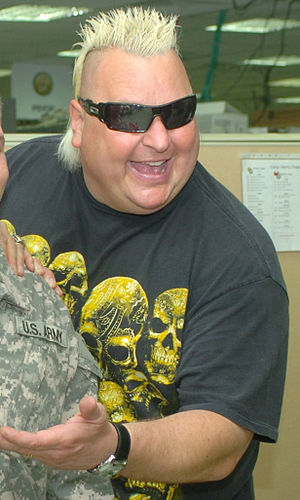
Brian Knobbs
Brian Knobbs i 2009
Brian Yandrisovitz, bedre kendt som Brian Knobbs, er en amerikansk fribryder, som er bedst kendt som den ene halvdel af tag teamet The Nasty Boys. Han er tidligere WCW Hardcore mester.